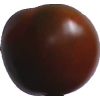
Label: tomato_maroon